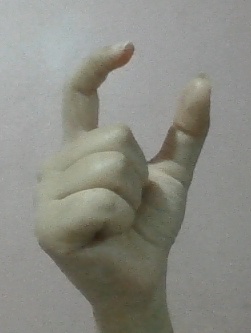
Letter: nun